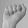
ASL letter: A